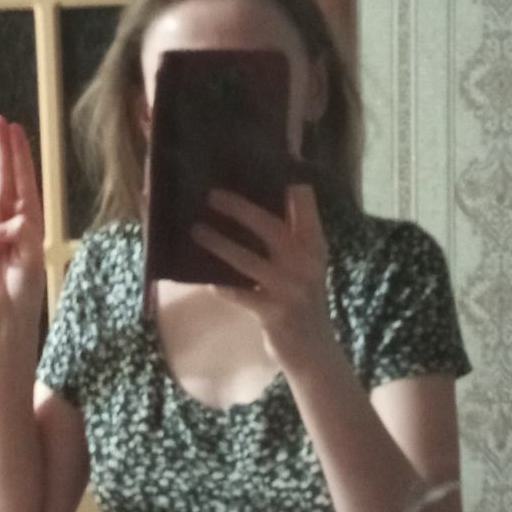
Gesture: no_gesture